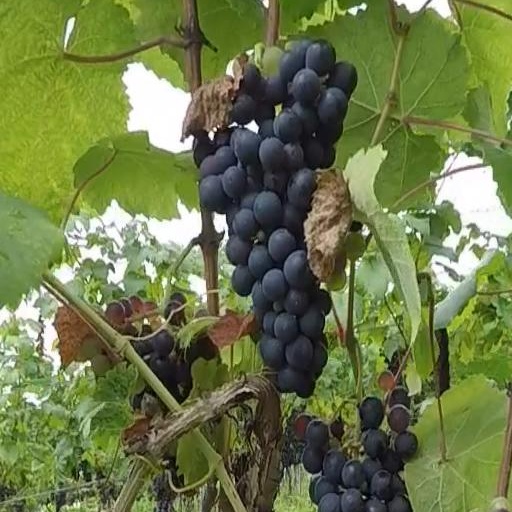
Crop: grape